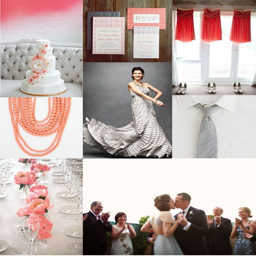
coral , watermelon & person - for a fresh , summery look to your wedding